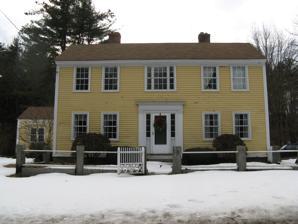
Building: Oliver Hutchins House
Country: United States of America
Year built: 1820
Historic house in Massachusetts, United States United States historic place Oliver Hutchins House U.S. National Register of Historic Places Oliver Hutchins House Show map of Massachusetts Show map of the United States Location Chelmsford, Massachusetts Coordinates 42°33′25″N 71°22′52″W / 42.55694°N 71.38111°W / 42.55694; -71.38111 Built 1820 Architectural style Federal NRHP reference No. 85002013 Added to NRHP September 5, 1985 The Oliver Hutchins House is an historic house at 79 Elm Street in Chelmsford, Massachusetts .  The 2 + 1 ⁄ 2 story house was built in the 1820s, probably by Oliver Hutchins and his brother.  The house's foundations and other stone elements indicate that the Hutchinses were probably associated with the local granite quarries in some way.  The house is one of a few local houses that is transitional between Georgian and Federal styling: the basic plan of the house is Georgian, despite the lack of central chimney, and the exterior and interior woodwork are heavily influenced by the publications of Asher Benjamin . The house was listed on the National Register of Historic Places in 1985. See also National Register of Historic Places listings in Middlesex County, Massachusetts References